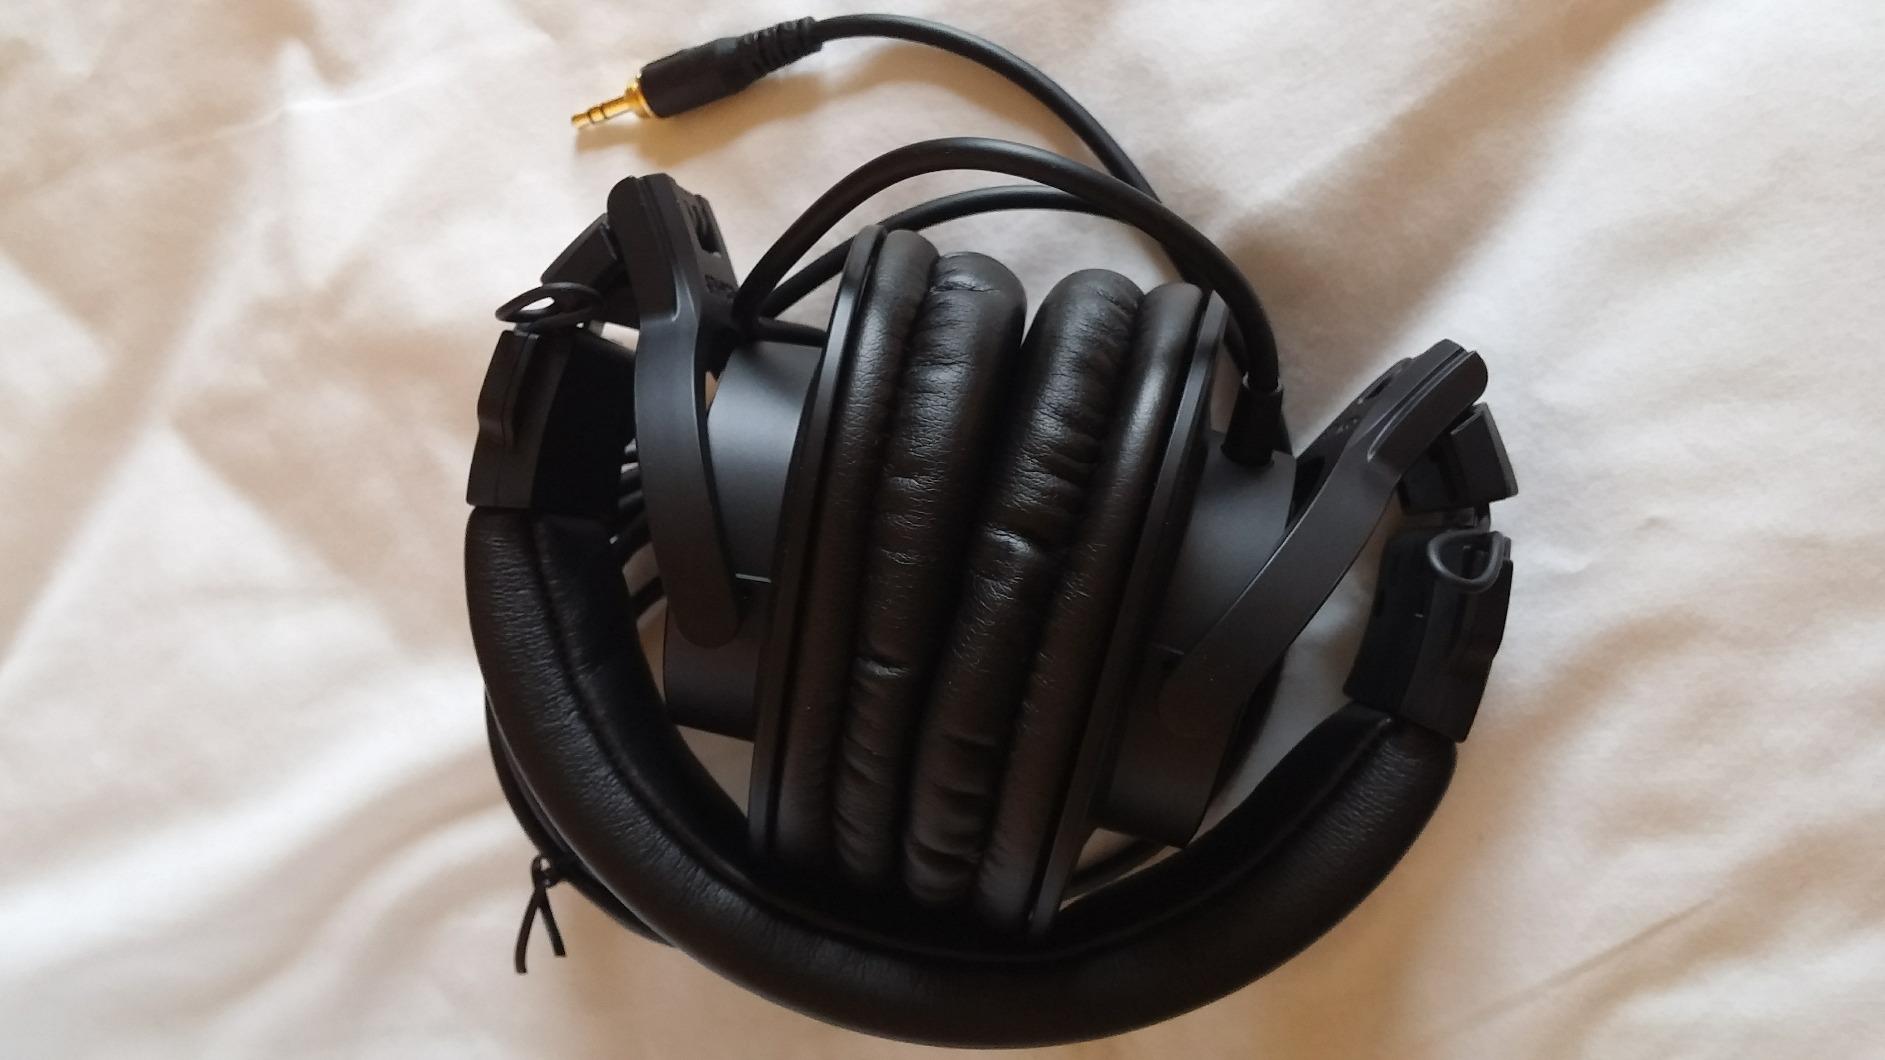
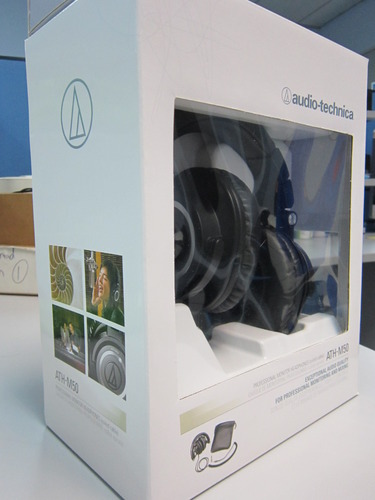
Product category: headphones
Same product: no